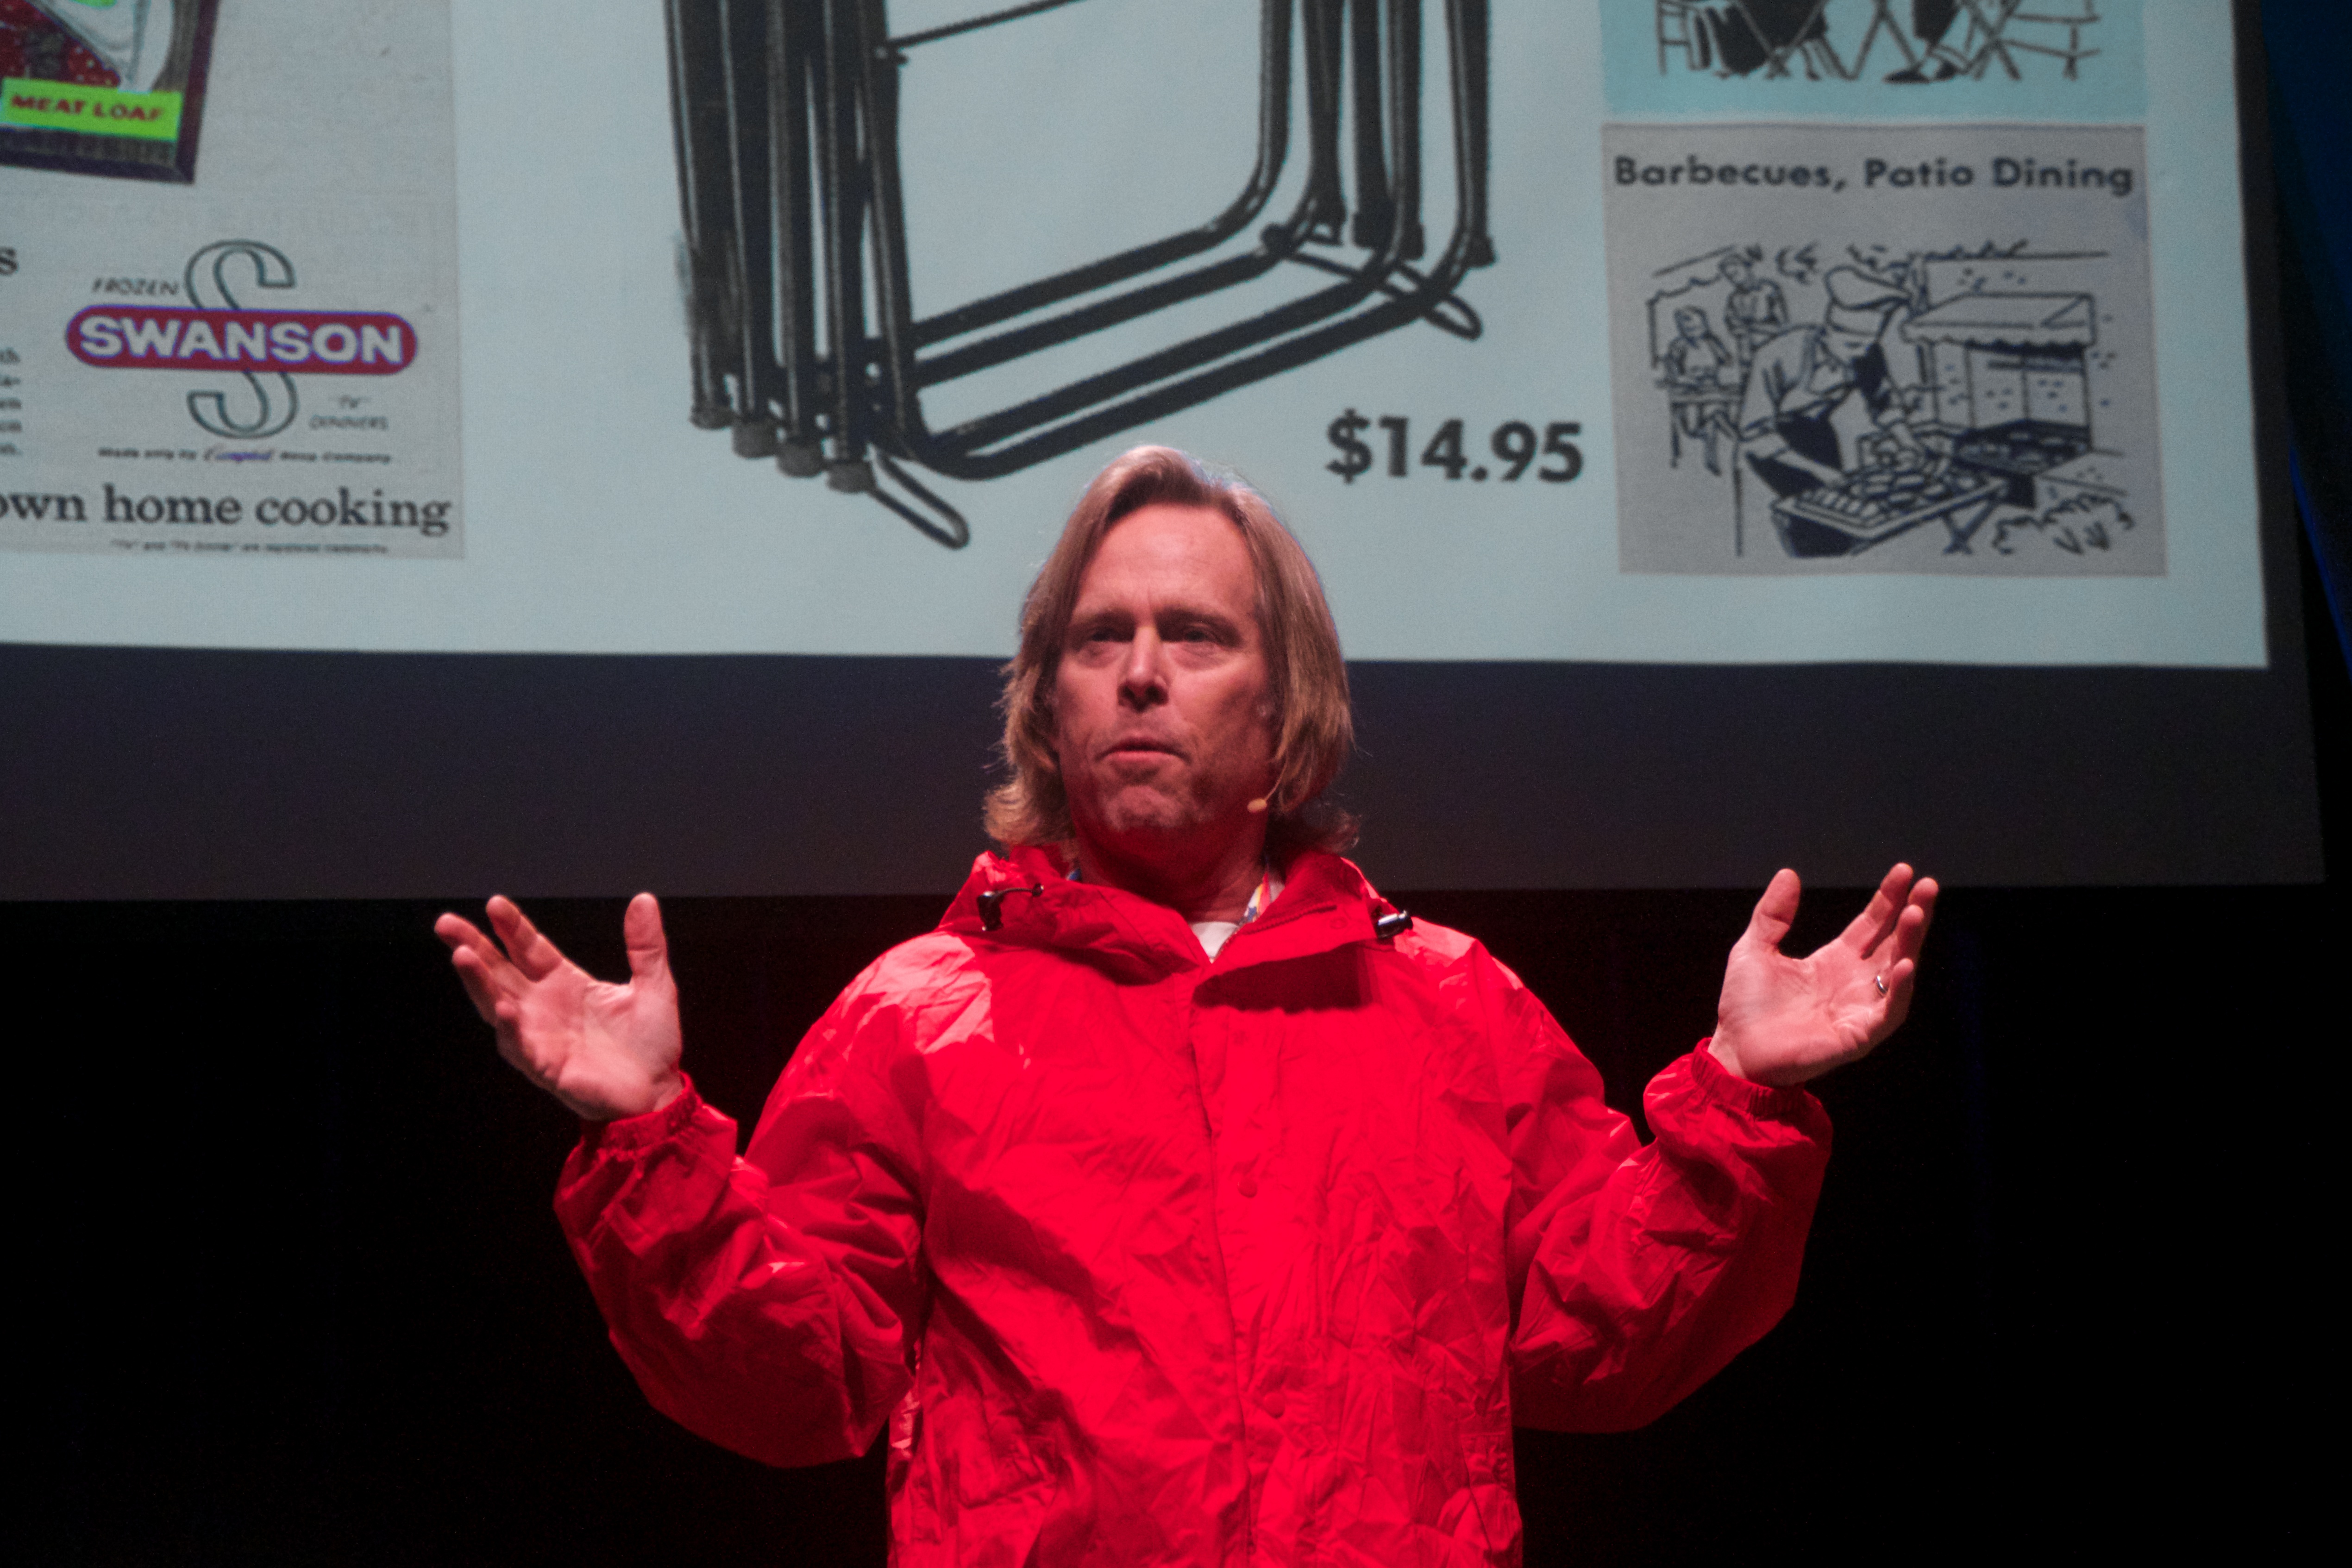
red, communication, professional, fun, speech, lecture, scctechtalks, entrepreneur, orator, public relations, public speaking, human behavior